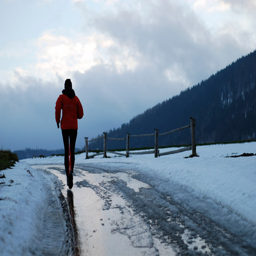
woman running in the snow